Foothills-Rocky View

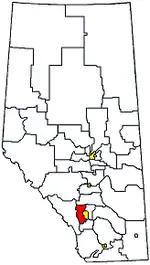
2004 boundaries

Foothills-Rocky View was a provincial electoral district in Alberta, Canada, mandated to return a single member to the Legislative Assembly of Alberta from under the first-past-the-post voting system 2004 to 2012.